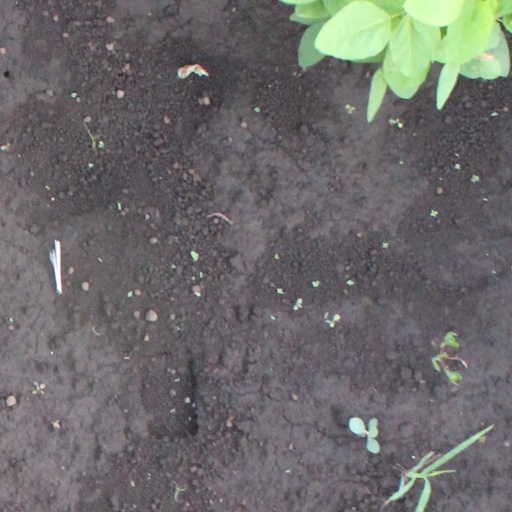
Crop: soybean